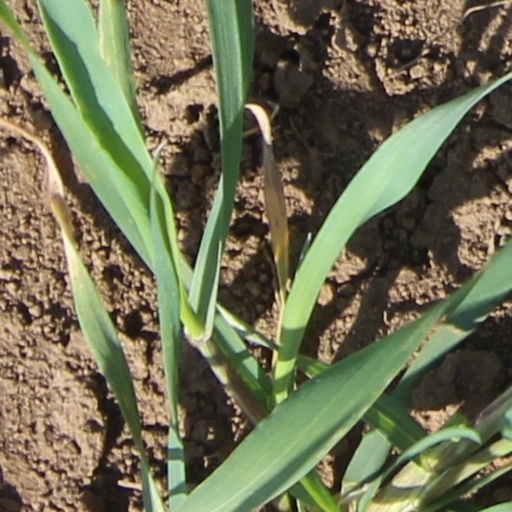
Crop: wheat